Rudi Gernreich

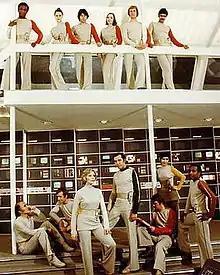
Unisex costume design for Moonbase Alpha "(Space: 1999)" by Rudi Gernreich.

He designed the uniforms worn by the main characters of the 1970s British science-fiction television series "", pushing the boundaries of the futuristic look in clothing over the course of three decades.